Trotskyism

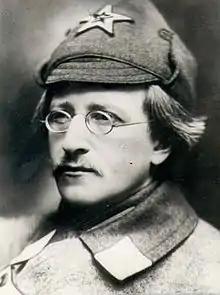
Antonov-Ovseenko was the first former Trotskyist to be posthumously rehabilitated

According to Trotsky, the term "Trotskyism" was coined by Pavel Milyukov (sometimes transliterated as Paul Miliukoff), the ideological leader of the Constitutional Democratic Party (Kadets) in Russia. Milyukov waged a bitter war against Trotskyism "as early as 1905".